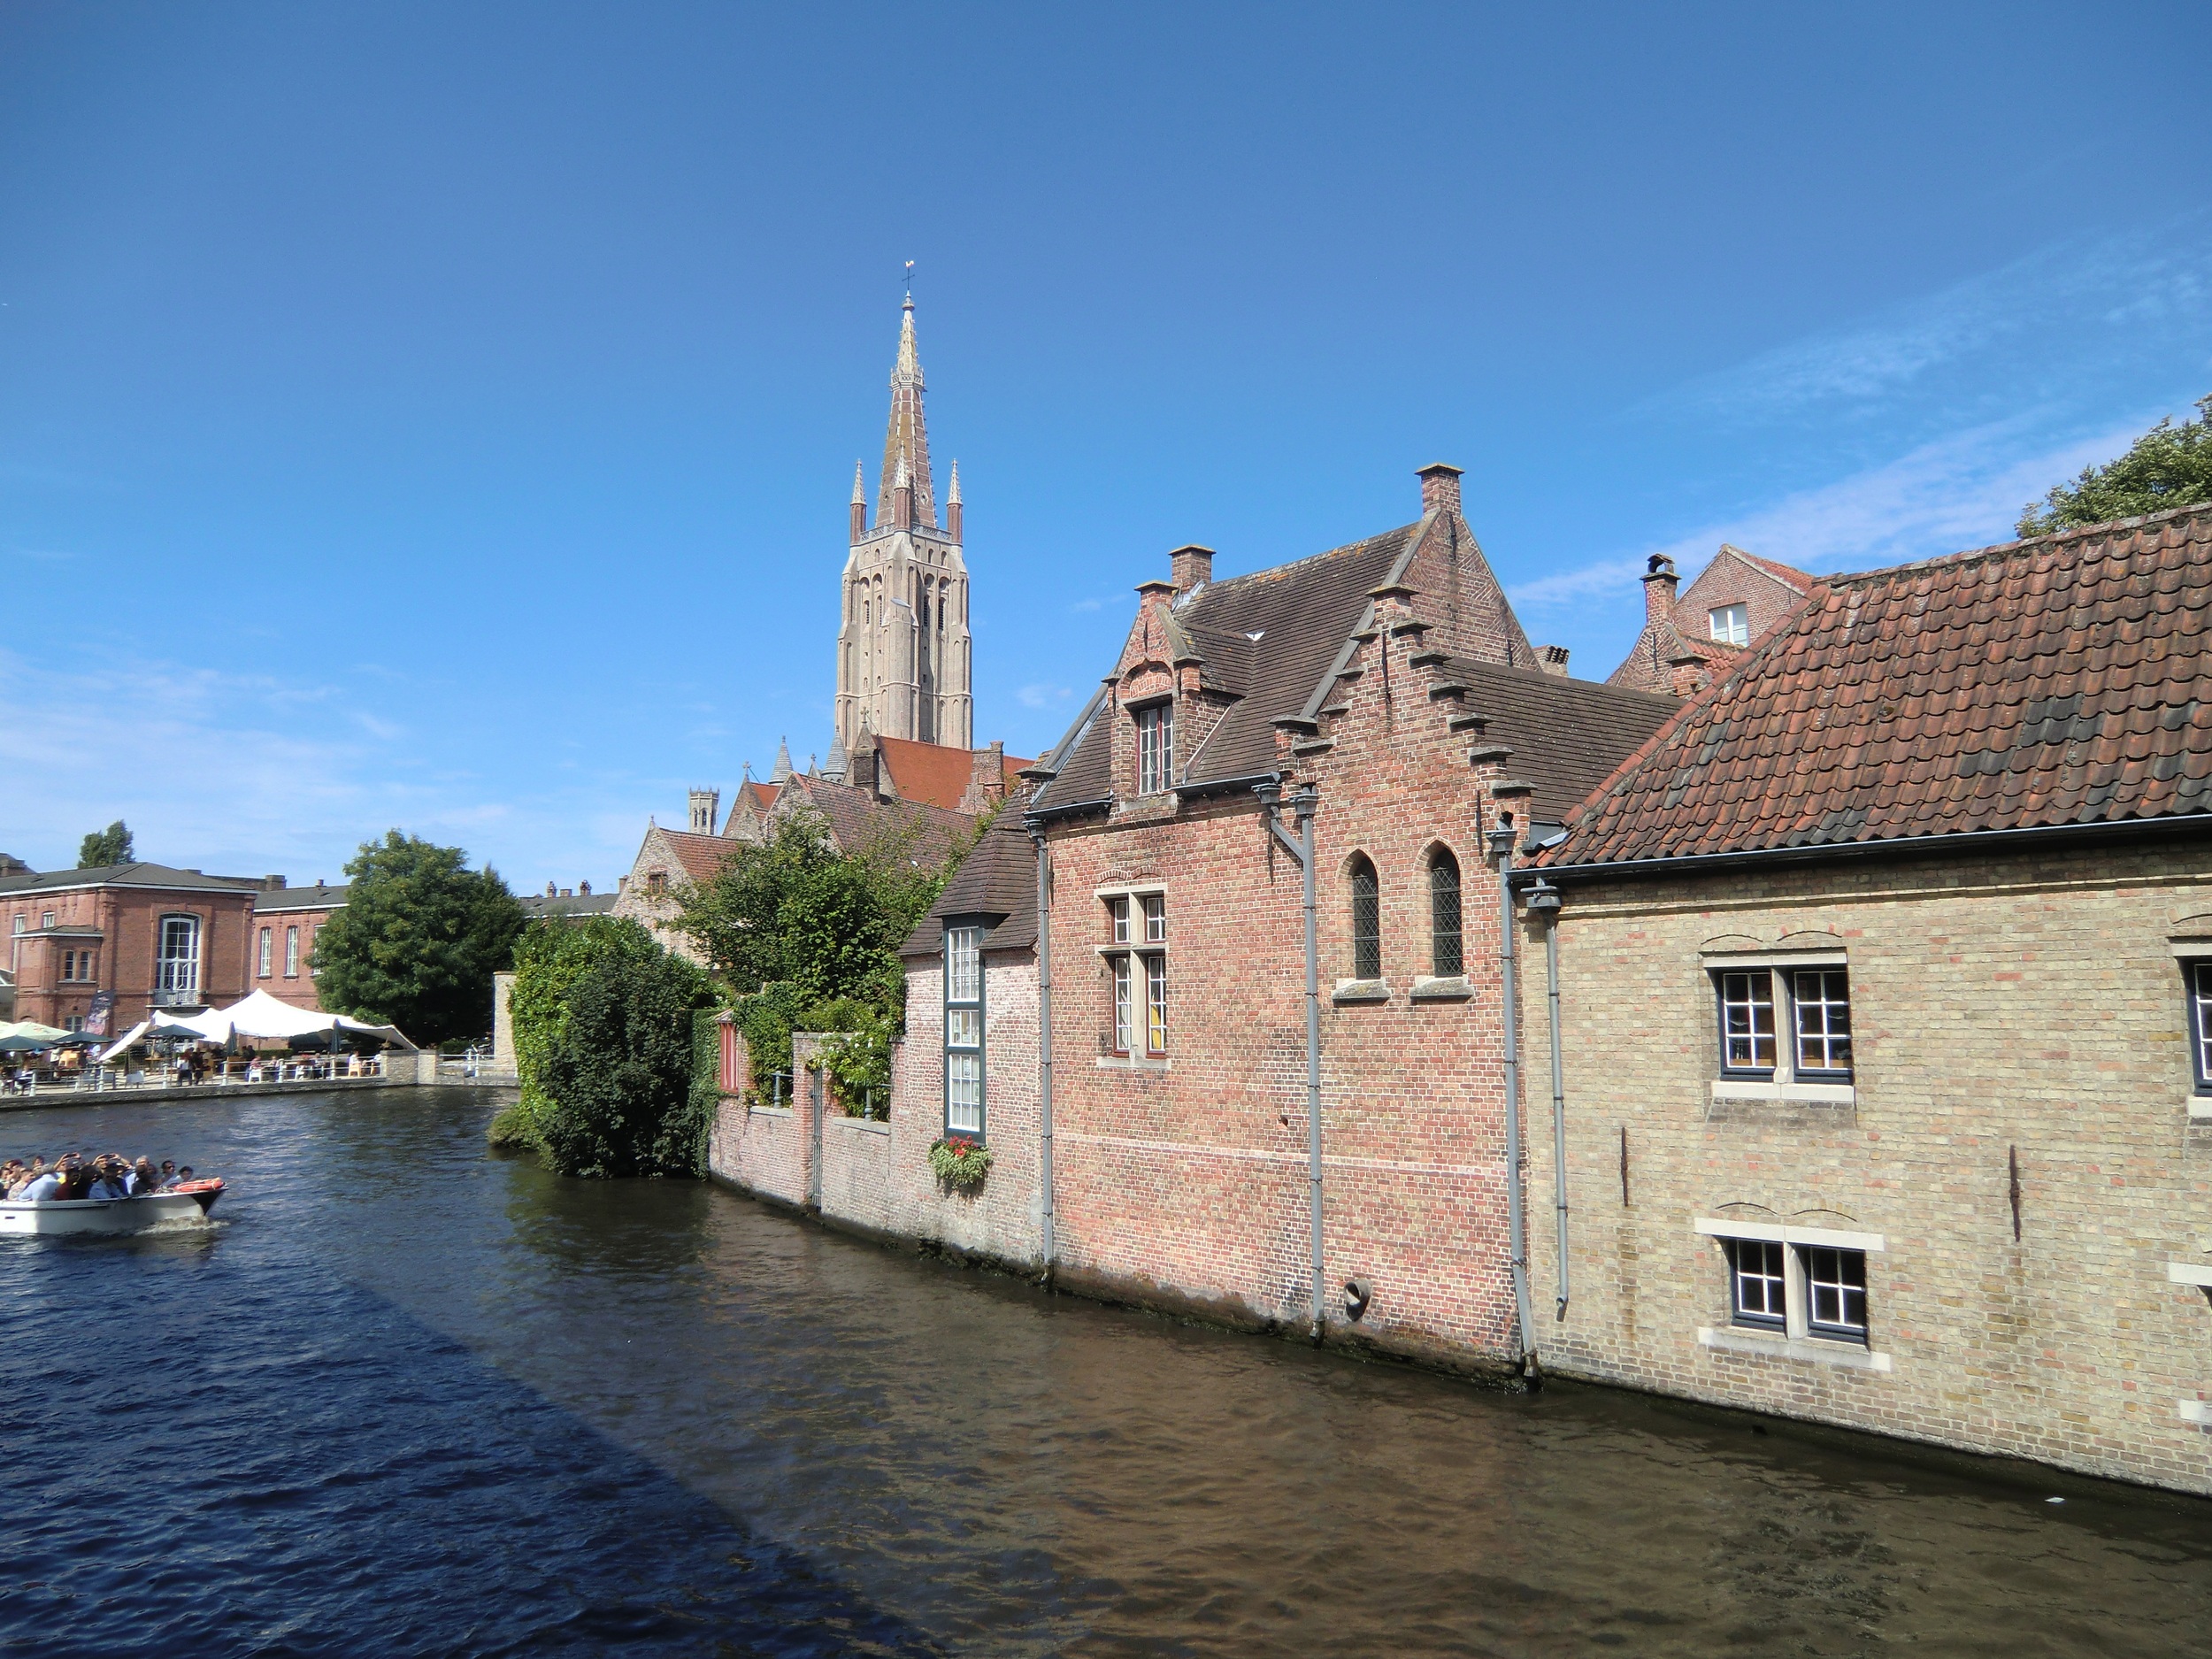
house, town, building, chateau, city, river, canal, vacation, europe, tower, landmark, historic, tourism, waterway, belgium, history, estate, bruges, moat, belgian, tours, water castle